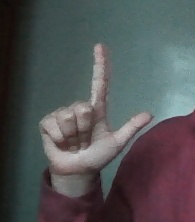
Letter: laam